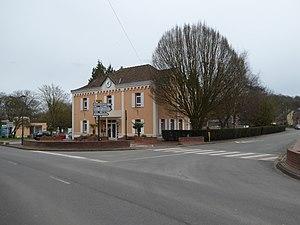
La mairie de Lapugnoy Nord (département français).
Lapugnoy est une commune française située dans le département du Pas-de-Calais en région Hauts-de-France.